Satavahana dynasty

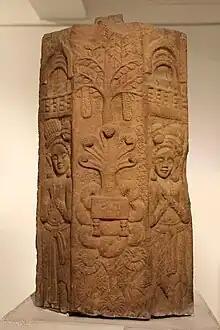
Early sculpture from Pauni, ancient Vidarbha, where coins of Satakarni were also found. Pillar with Naga Mucalinda protecting the throne of the Buddha at Pauni (Bhandara District). 2nd-1st century BCE. National Museum of India.

The use of the names "Andhra" and "Andhra-Jatiya" in the Puranas has led some scholars, such as E. J. Rapson and R.G Bhandarkar, to believe that the dynasty originated in the eastern Deccan region (the historic Andhra region, present-day Andhra Pradesh and Telangana). At Kotilingala in Telangana, coins bearing the legend "Rano Siri Chimuka Satavahanasa" were found. Epigraphist and numismatist P. V. P. Sastry initially identified Chimuka with the dynasty's founder Simuka, Coins attributed to Simuka's successors Kanha and Satakarni I were also discovered at Kotilingala. Based on these discoveries, historians such as Ajay Mitra Shastri, D. R. Reddy, S. Reddy, and Shankar R. Goyal theorised that Kotlingala was the original home of the Satavahanas. Ajay Mitra Shastri stated that the finding of the coins at Kotilingala give "a clear pointer to the region where we have to locate the original center of the Satavahana political authority." However, the coin samples from Kotlingala are small, and it is not certain if these coins were minted there or reached there from somewhere else. Moreover, the identification of Chimuka of Kotilingala with the dynasty's founder Simuka has been contested by several scholars including P. L. Gupta and I. K. Sarma, who identified Chimuka as a later ruler. P. V. P. Sastry also later changed his view and stated that the two kings were different. In addition to the Kotilinga find, a coin of the Satavahana prince Saktikumara, who was in the fourth generation of the founder, has been reported as a stratified find from the Kurnool district of Andhra Pradesh. As for the Puranas, these texts could have been compiled at a later date and it is not certain if the Satavahanas were referred to as Andhras during their time.